Omena Historic District

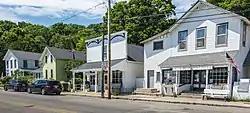

The Omena Historic District is a historic district located along M-22 from Tatch Road to North Omena Point Road in Omena, Michigan. It was listed on the National Register of Historic Places in 2017.